Leslie Morshead

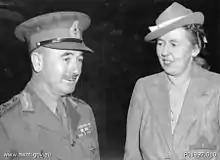
Sir Leslie Morshead with his wife, Lady Morshead, in 1944

All this time, he remained active in the part-time Militia, commanding the 19th Infantry Battalion from 1921 to 1925. He became commander of the 36th Infantry Battalion on 1 August 1926. He was promoted to colonel in 1933, and was appointed to command the 14th Infantry Brigade on 1 January 1933. When he moved to Melbourne in 1934, he transferred to command of the 15th Infantry Brigade, then part of the 3rd Division under Major General Sir Thomas Blamey. On returning to Sydney in 1937 he assumed command of the 5th Infantry Brigade. During a visit to England in 1937 as part of his duties with the Orient Line, he had occasion to observe the British Army on manoeuvres in East Anglia, and was impressed by the pace of modern mechanised forces. He also realised that the Australian Army was lagging a long way behind in both human and technical resources. He was promoted to brigadier in 1938. Known for his right-wing views even before the war, he was also a member of the clandestine far-right wing paramilitary organisation the New Guard.